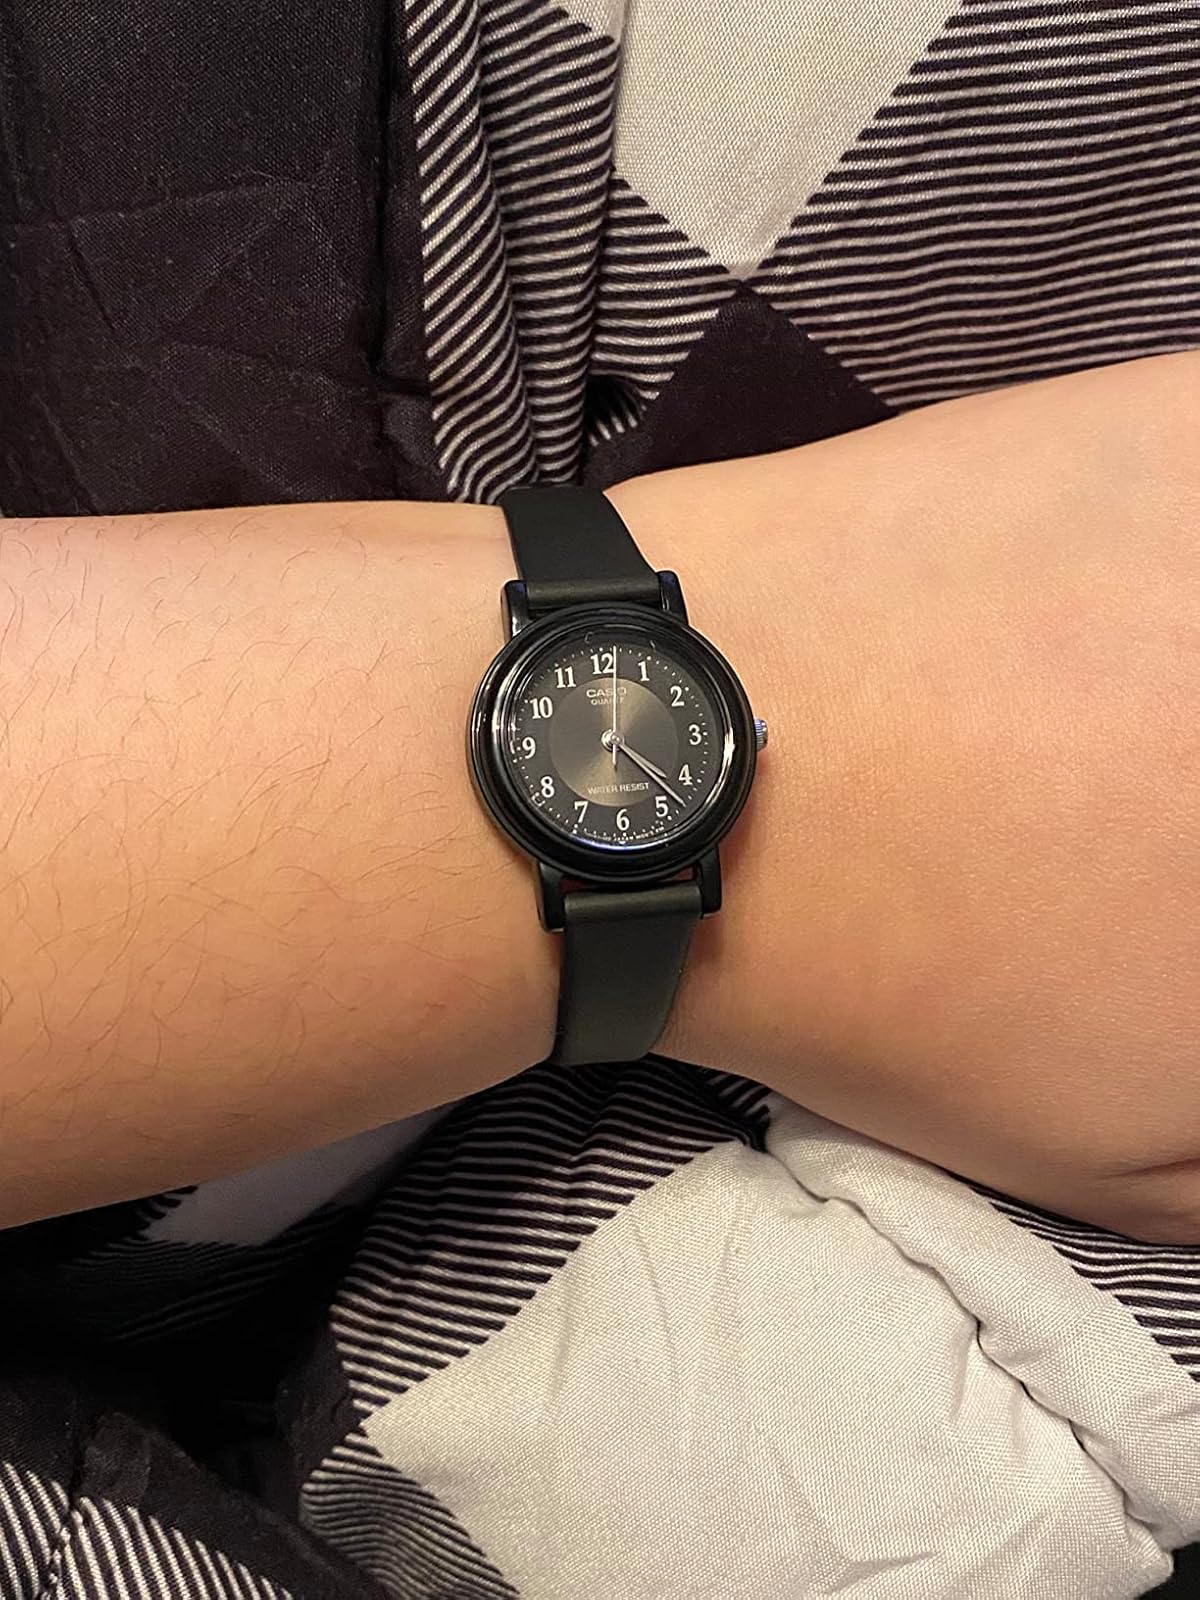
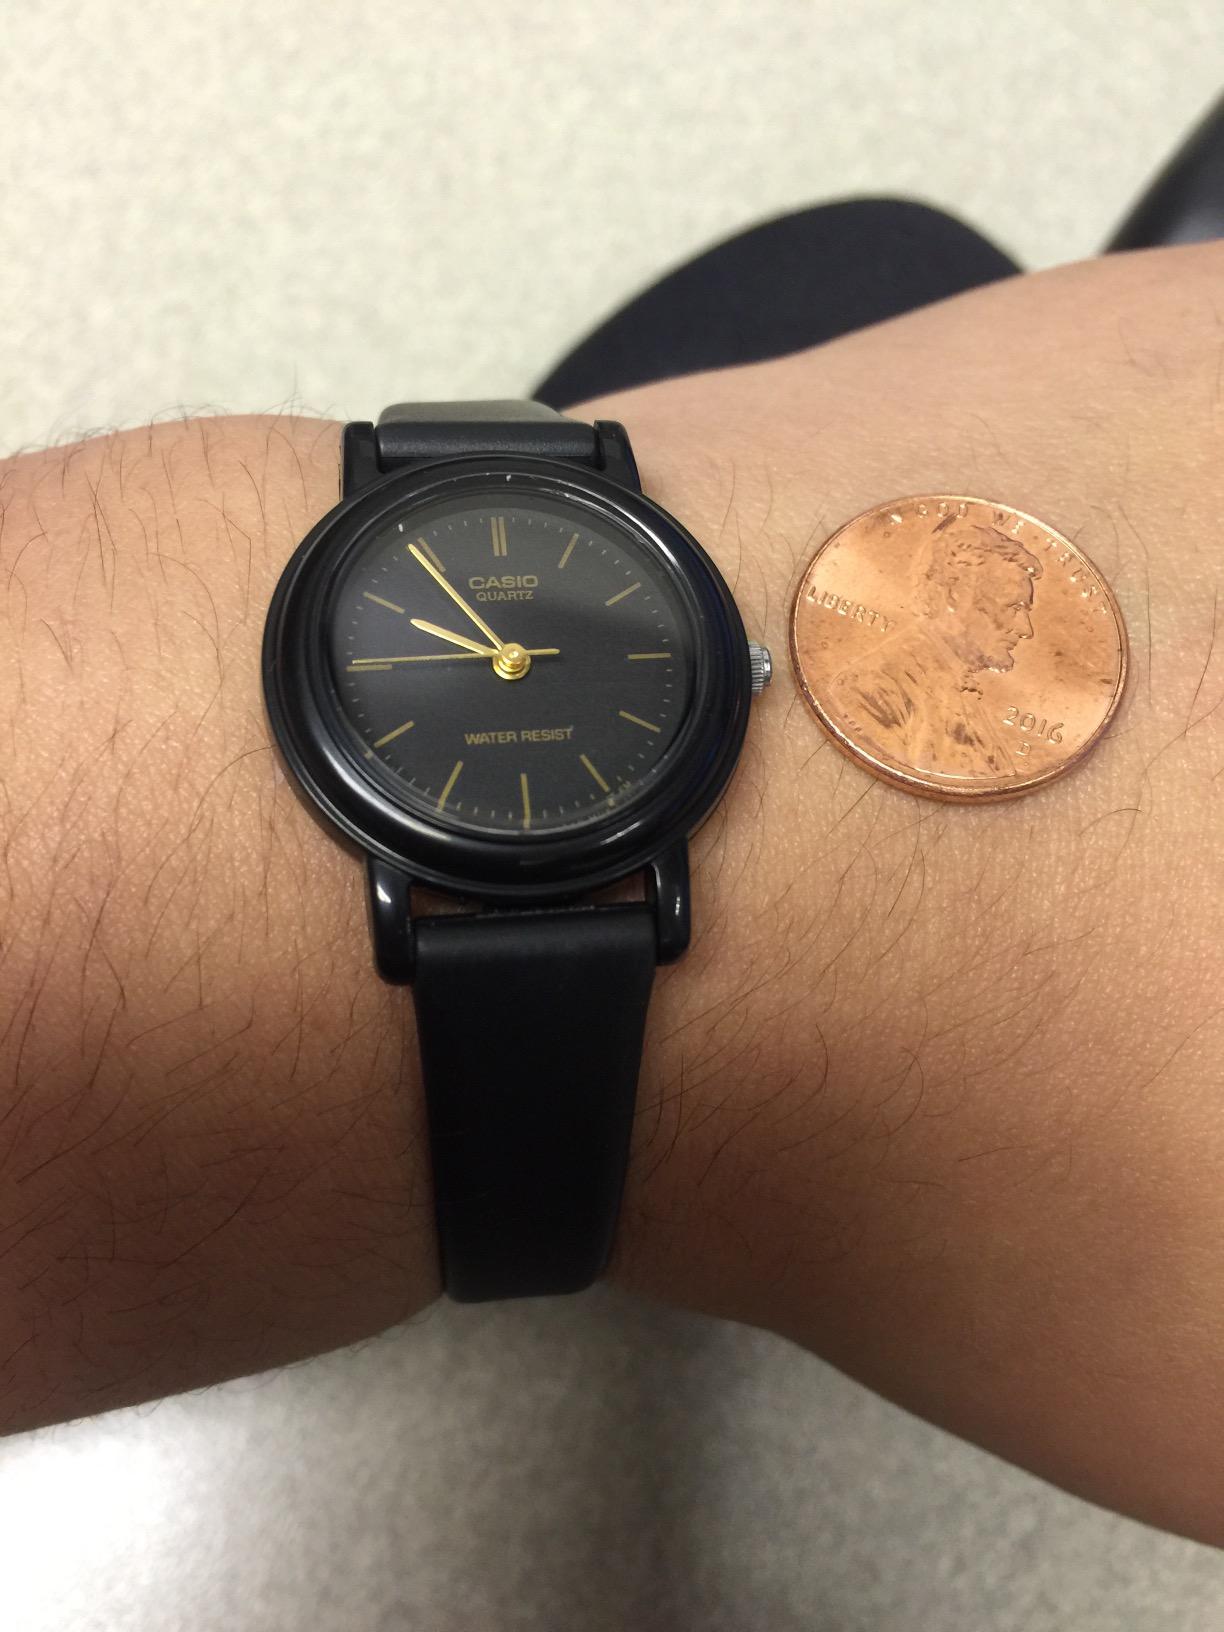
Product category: accessories_watch
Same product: no